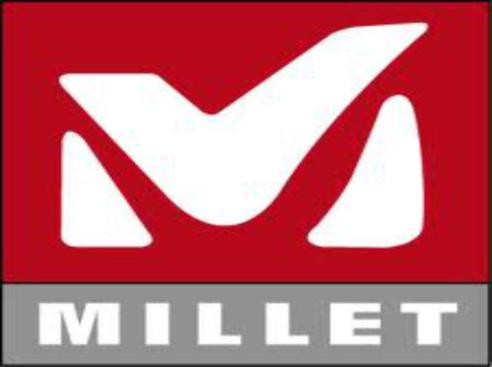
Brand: millet-2
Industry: Others